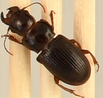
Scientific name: Cratacanthus dubius
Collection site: North Sterling NEON (STER), plot STER_035